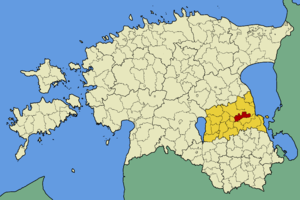
La commune de Luunja est une municipalité rurale estonienne appartenant à la région de Tartu. Elle s'étend sur une superficie de 134 km². Sa population compte 3 587 habitants. Son siège est à Luunja.